Ribosomally synthesized and post-translationally modified peptides

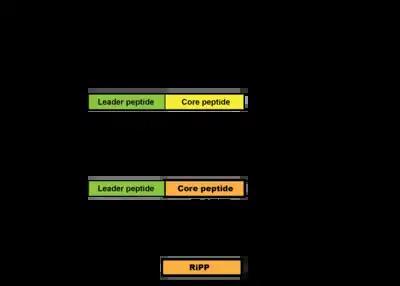
General scheme for RiPP biosynthesis.

All RiPPs are synthesized first at the ribosome as a precursor peptide. This peptide consists of a core peptide segment which is typically preceded (and occasionally followed) by a leader peptide segment and is typically ~20-110 residues long. The leader peptide is usually important for enabling enzymatic processing of the precursor peptide via aiding in recognition of the core peptide by biosynthetic enzymes and for cellular export. Some RiPPs also contain a recognition sequence C-terminal to the core peptide; these are involved in excision and cyclization. Additionally, eukaryotic RiPPs may contain a signal segment of the precursor peptide which helps direct the peptide to cellular compartments.